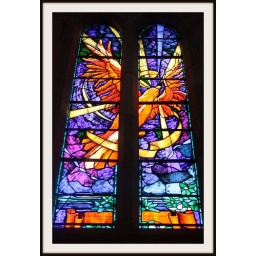
One of the many Stained glass windows in St John's Cathedral in the heart of Brisbane city.